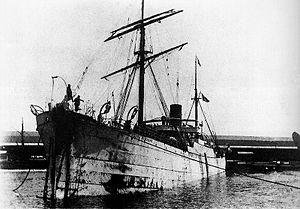
Le navire câblier ""François Arago"" en 1882.
La station de Brest-Déolen appelée aussi « La Maison des câbles » est le premier centre français des communications télégraphiques transatlantiques. Elle est située à l'entrée du goulet de Brest dans la crique de Déolen en Locmaria-Plouzané. Elle fonctionne de 1879 à 1962.
Depuis 1850 la France a été avec l'Angleterre à l'origine de poses de câbles sous-marins de communications. Depuis cette date pas moins de vingt navires câbliers français ont été gérés par les services de l'État. En 2000, France Télécom privatisé a créé la filiale France Télécom Marine, chargée de la gestion de ses quatre navires. À cette société a succédé en 1999, Orange Marine, qui exploite en 2014, 6 navires.